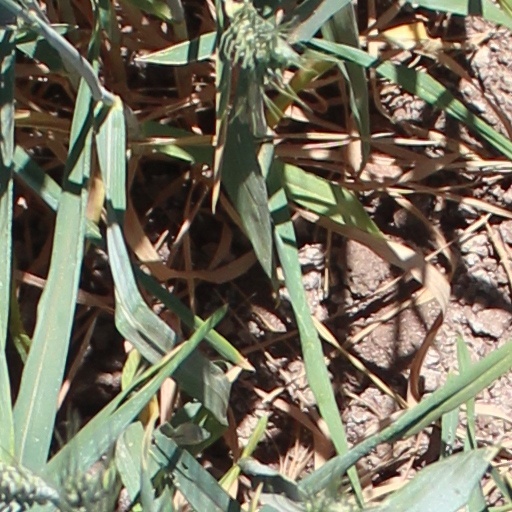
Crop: wheat